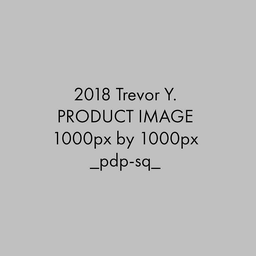
Label: plastic